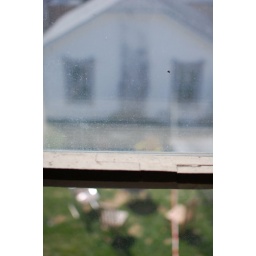
In honor of an overdue library book - Early Color. Imagine it in the window reflection.